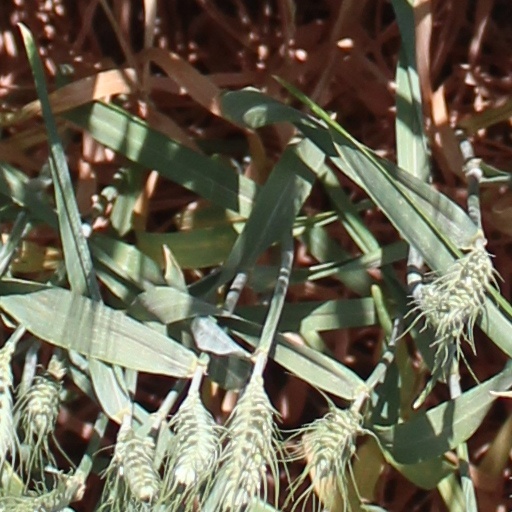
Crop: wheat